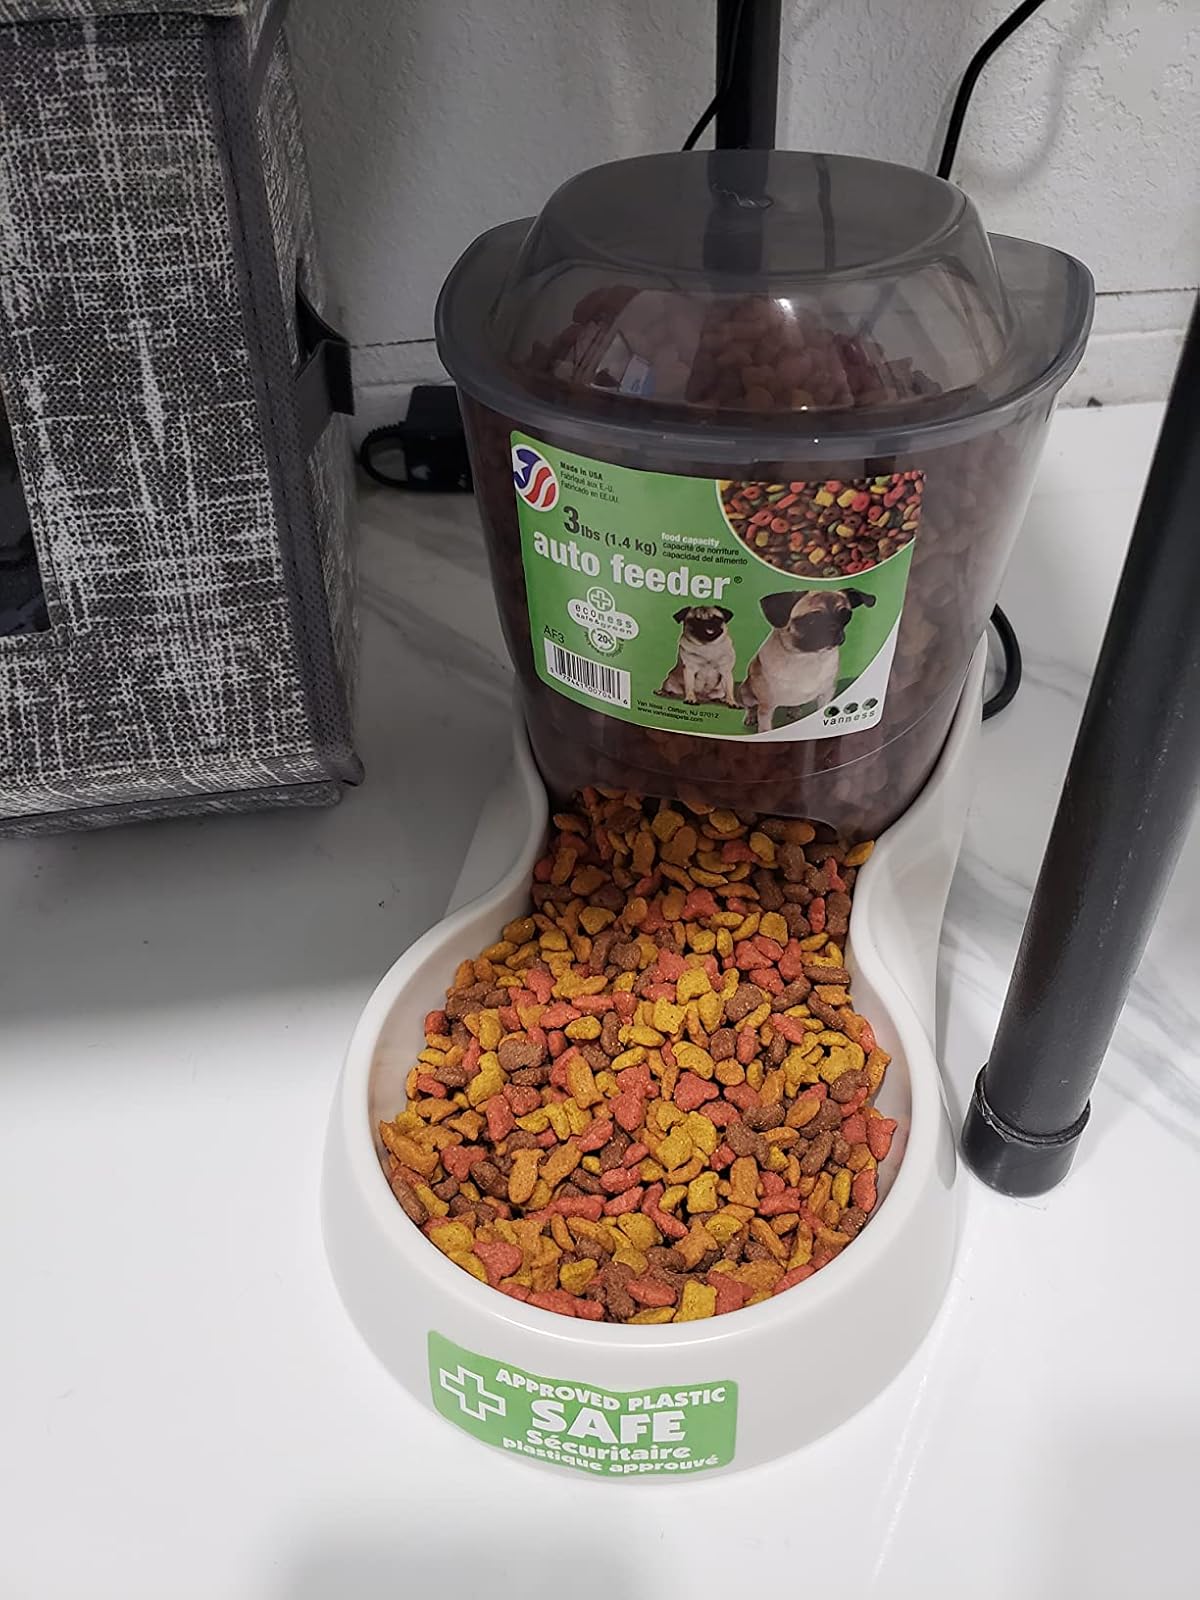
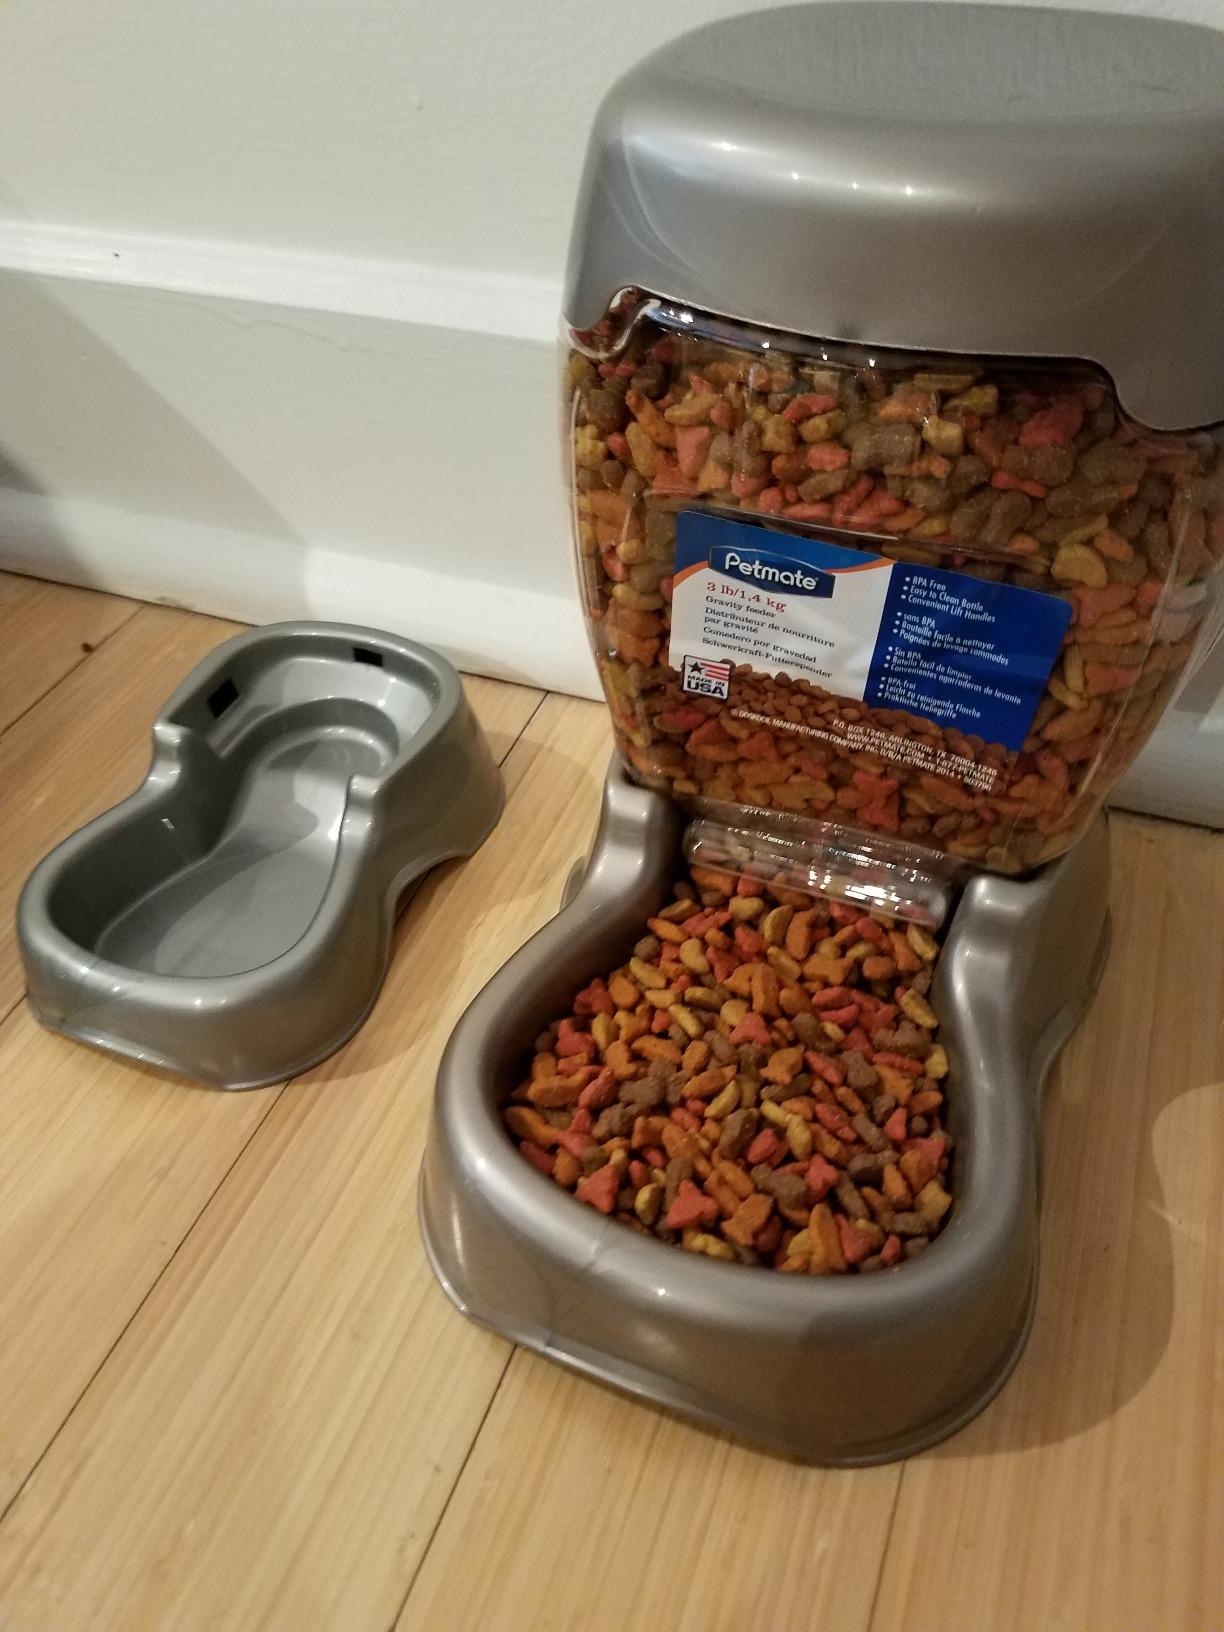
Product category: items_feeder
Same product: no